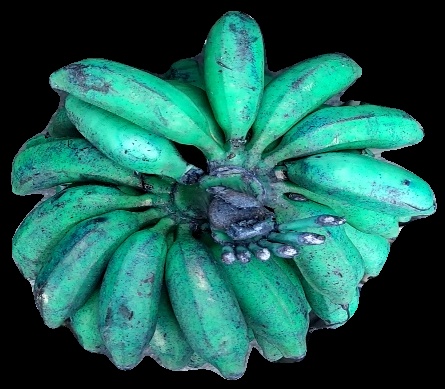
Variety: rasbale
Grade: grade3